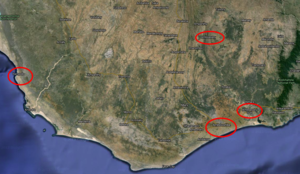
Cartographie satellite du Sud malgache
Aloe suzannae est une espèce de plantes succulentes arborescentes du genre Aloe, endémique du sud de Madagascar. C’est une espèce en danger critique d'extinction de la liste rouge de l'UICN. Son nom est dédié à Suzanne Decary, fille de Raymond Decary.